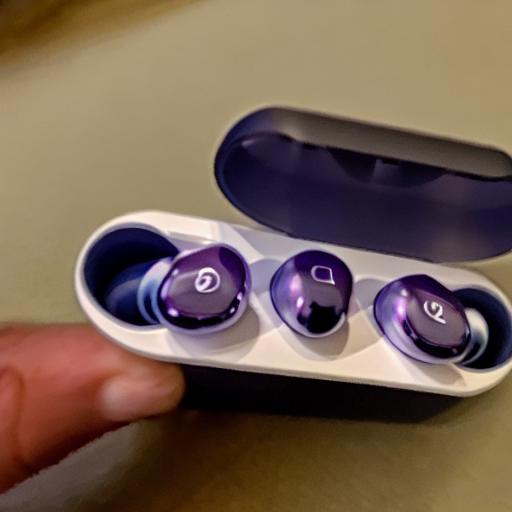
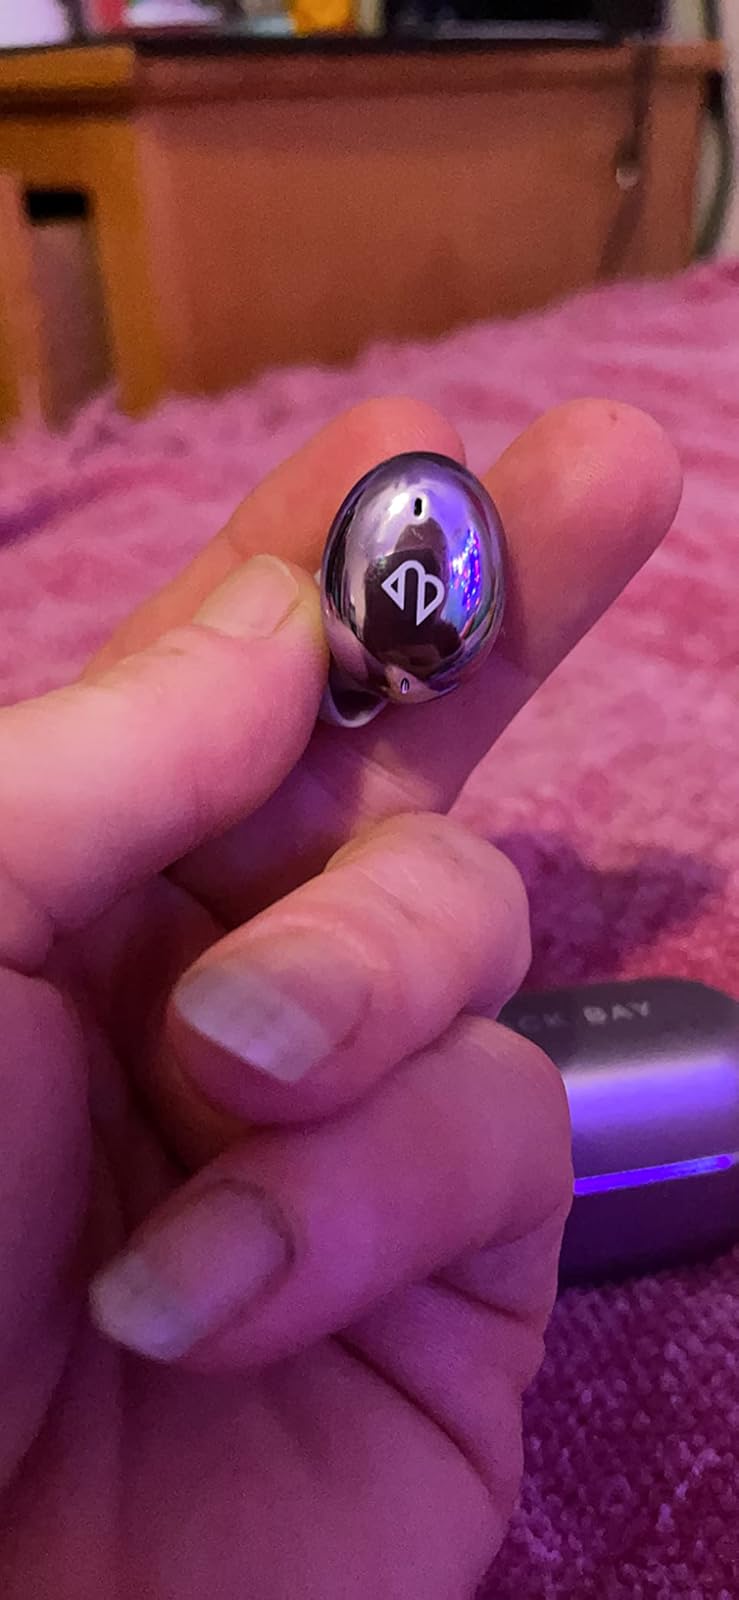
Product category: earbuds
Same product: no